Basilica del Carmine, Padua

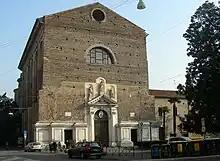
Facade of church

The Basilica del Carmine is a 16th-century Roman Catholic church located on piazza Francesco Petrarca in Padua, region of Veneto, Italy. It was made a minor basilica in 1960 by pope John XXIII